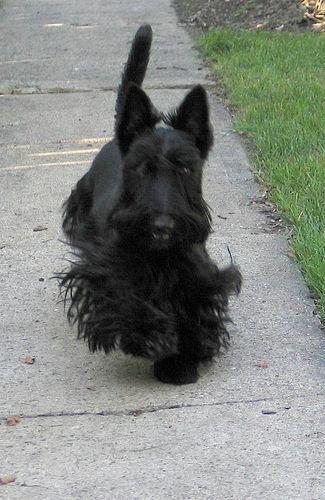
Scotch_terrier